Kingdom of Valabhi

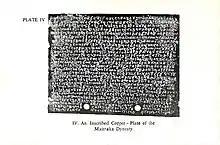
An inscribed copper-plate of the Maitraka dynasty

Dhruvasena III was a son of Derabhaṭṭa. He reigned from c. 650 to 654-655 CE. He had dropped the title of "Chakravartin" and was Shaiva. He may have lost his sway on Lata region to Chalukyas.